SS Erinpura

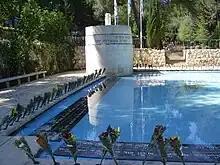
Memorial on Mount Herzl

There is a monument on Mount Herzl to the 140 Jewish soldiers who drowned aboard "Erinpura". The monument is shaped like a ship containing a central pool, on the bottom of which are the names of the fallen. Above the pool is a turret adorned with the Hebrew text of Psalm 68, verse 22: "The Lord said, I will bring again from Bashan, I will bring my people again from the depths of the sea."